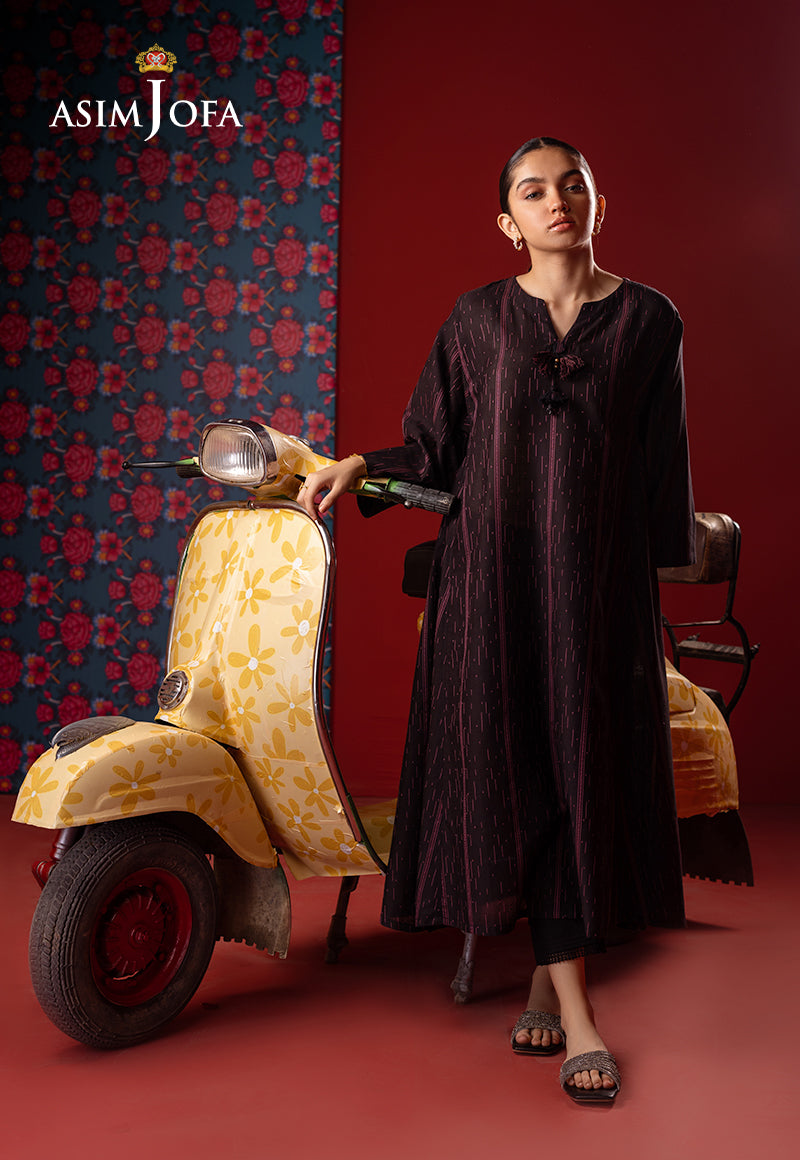
black marathi kurta dress